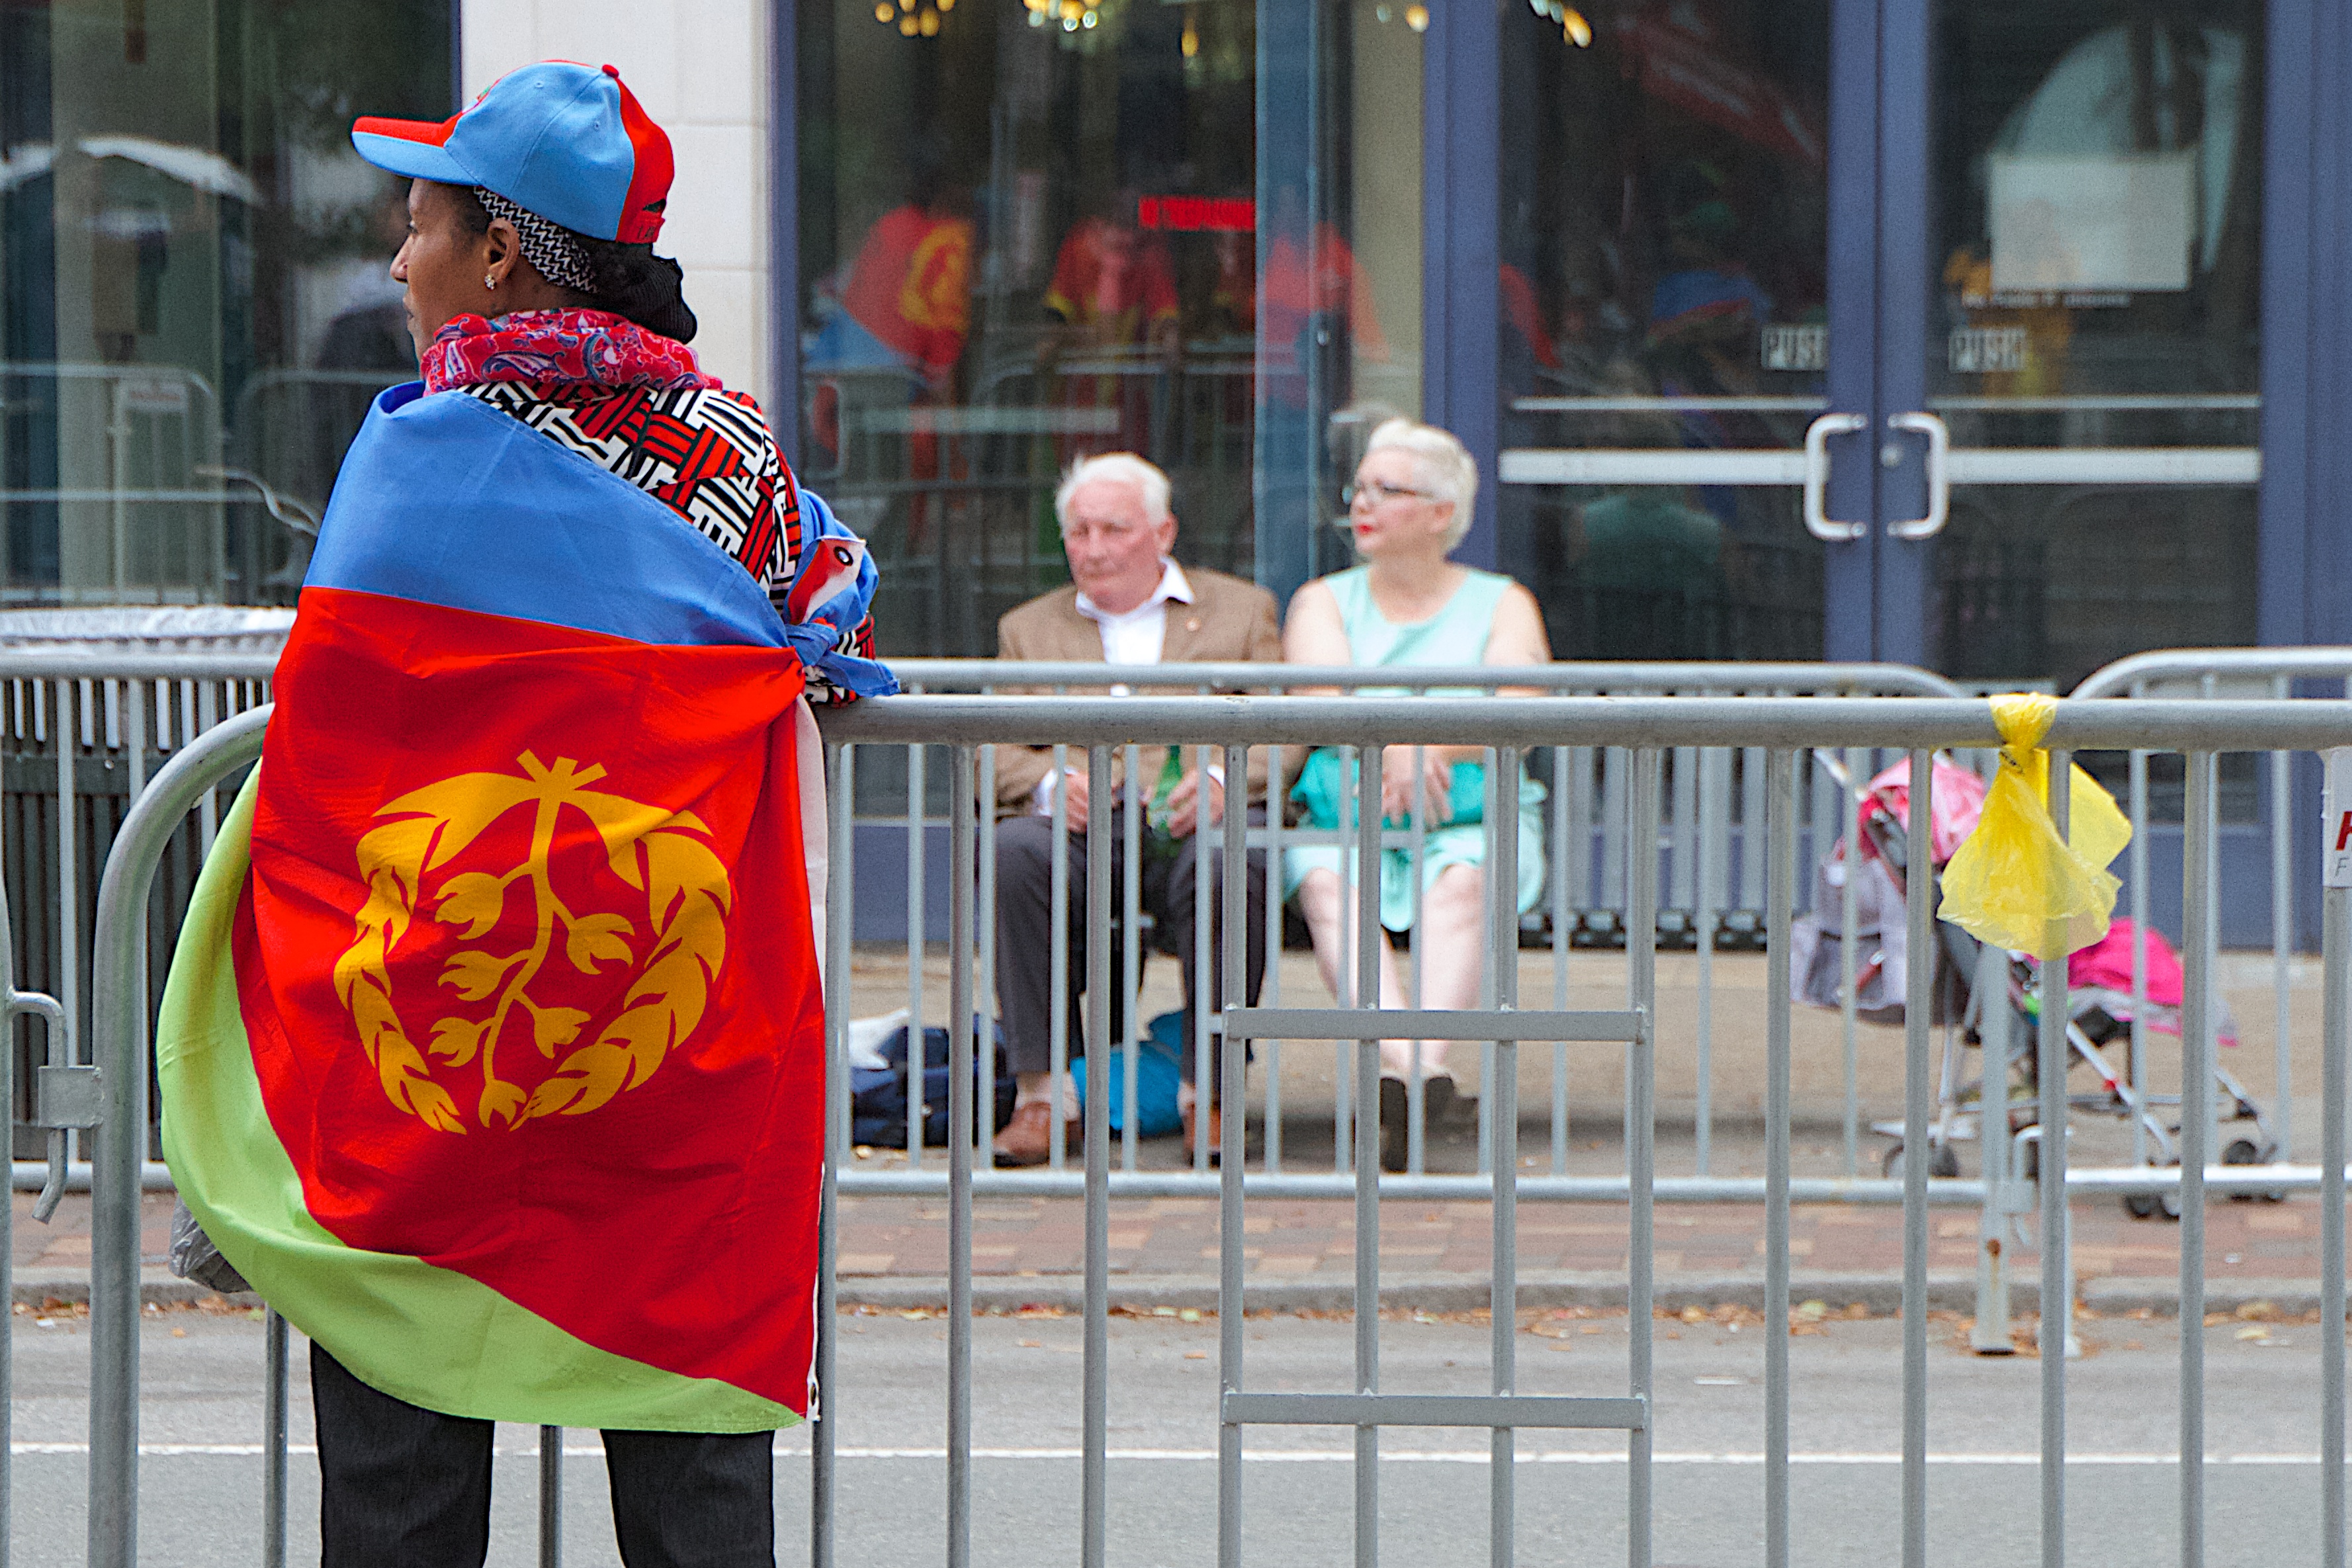
color, festival, vcubrb